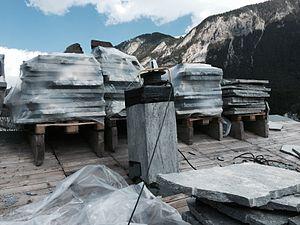
Préparation de la couverture d'un toit traditionnel en lauzes épaisses d'orthogneiss, dans la tradition savoyarde
La lauze est une pierre utilisée pour la couverture des toitures. Les roches sédimentaires sont très utilisées dans le Sud-Ouest et le Centre de la France, et notamment le calcaire ou le grès, alors que les roches métamorphiques remportent la préférence des régions de montagne. Cela est dû à la proximité des différents types de roches disponibles. Granite, calcschiste, orthogneiss voire quartzite, ont la préférence dans les Alpes et autres massifs montagneux.